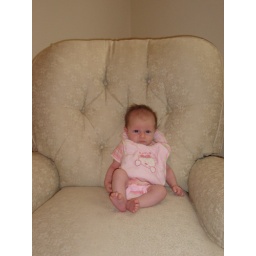
See what a big girl I am sitting in my big chair!